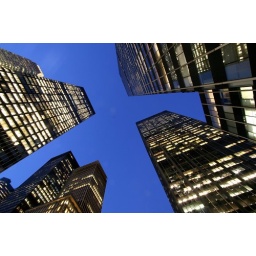
Looking up towards the sky in midtown on a clear evening.